Calvin Ridley

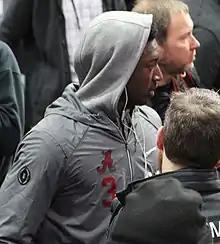
Ridley in January 2018

Ridley attended and played college football at the University of Alabama under Nick Saban from 2015 to 2017.